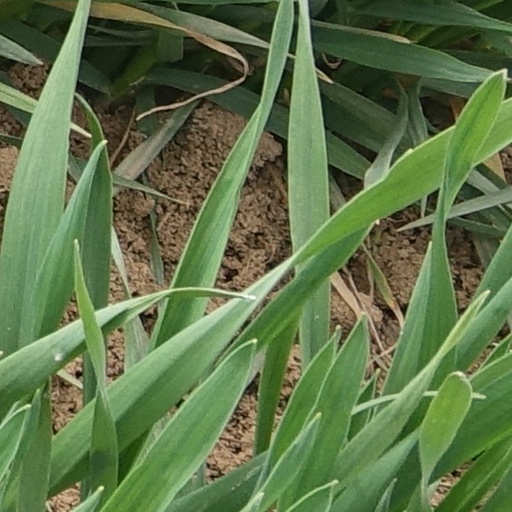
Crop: wheat